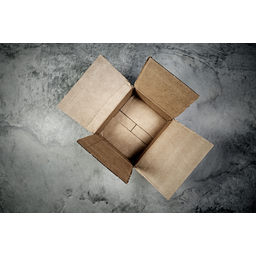
Label: cardboard